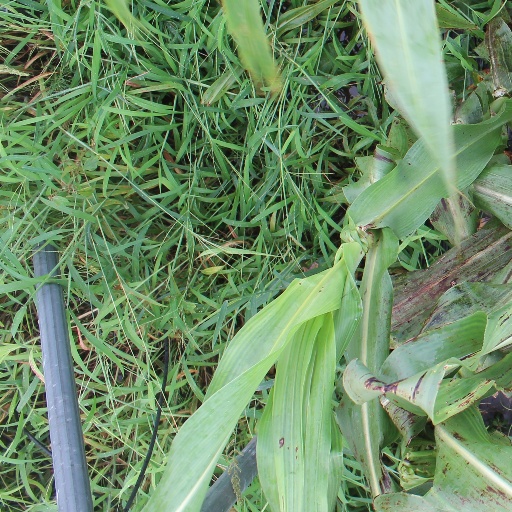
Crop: sorghum